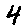
Label: 4